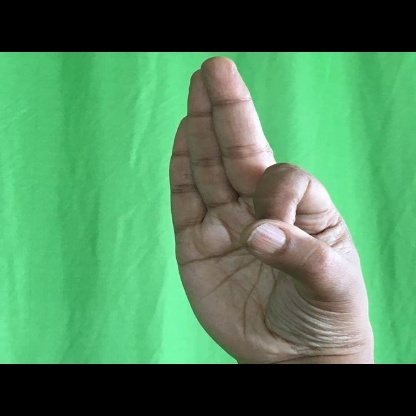
Mudra: Aralam